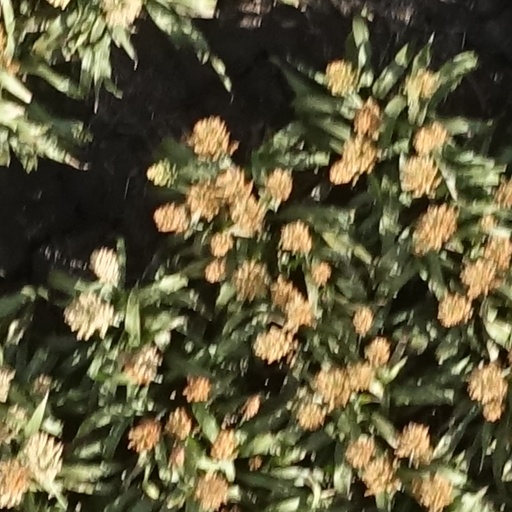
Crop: sorghum